88th Heavy Anti-Aircraft Regiment, Royal Artillery

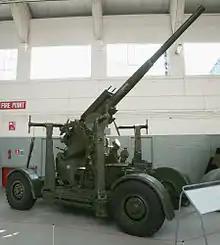
Mobile 3.7-inch HAA gun preserved at Imperial War Museum Duxford.

In June 1939 a partial mobilisation of TA units was begun in a process known as 'couverture', whereby each AA unit did a month's tour of duty in rotation to man selected AA gun positions. On 24 August, ahead of the declaration of war, AA Command was fully mobilised at its war stations. On the outbreak of war the new 88th AA Rgt formed part of 26th (London) AA Brigade in 1st AA Division.